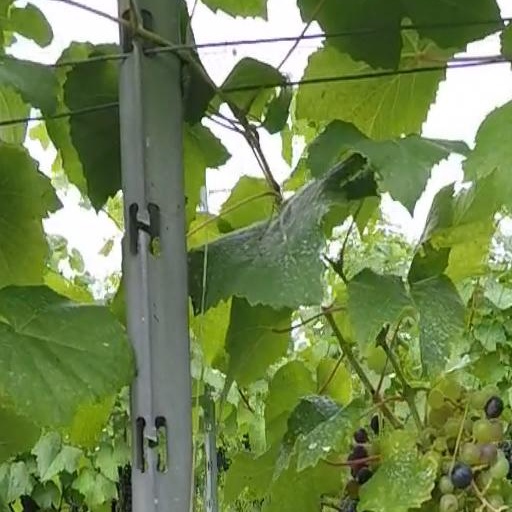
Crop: grape